The Throne of Saturn (short story collection)

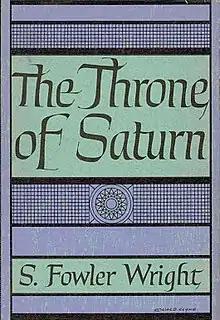
Jacket illustration by Ronald Clyne for "The Throne of Saturn" by S. Fowler Wright

The Throne of Saturn is a collection of science fiction short stories by British author S. Fowler Wright. It was released in 1949 and was the author's first American book and his only collection published by Arkham House. It was released in an edition of 3,062 copies.